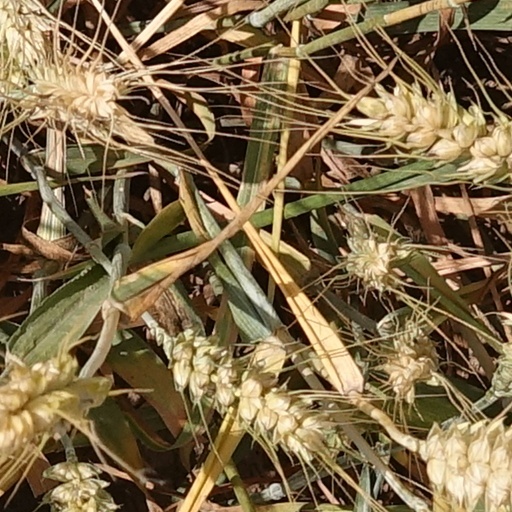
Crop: wheat